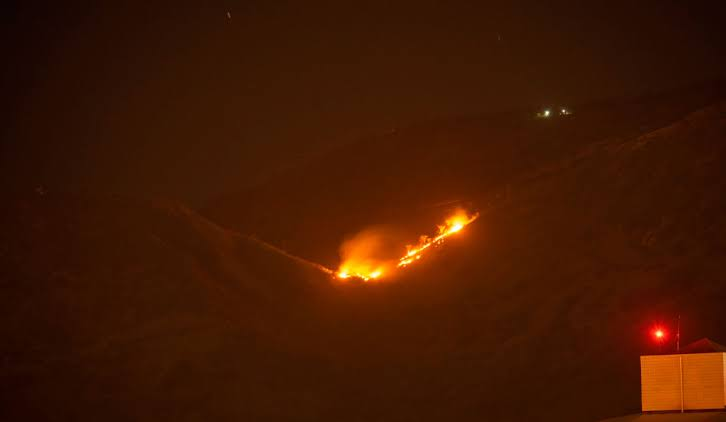
Fire: yes
Smoke: yes